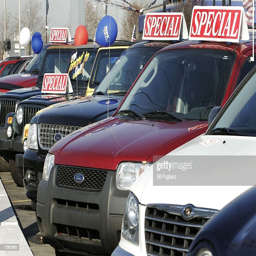
used vehicles sit at a dealership .